Golden Stool

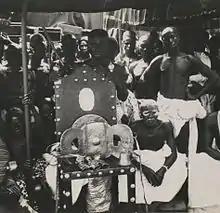
The Golden Stool on its throne, the "hwedom dwa" (1935)

The Golden Stool (Ashanti-; full title, Sika Dwa Kofi "the Golden Stool born on a Friday") is the royal and divine throne of kings of the Asante people and the ultimate symbol of power in Asante. According to legend, Okomfo Anokye, High Priest and one of the two chief founders of the Asante Confederacy, caused the stool to descend from the sky and land on the lap of the first Asante king, Osei Tutu. Such seats were traditionally symbolic of a chieftain's leadership, but the Golden Stool is believed to house the spirit of the Asante nation—living, dead and yet to be born.